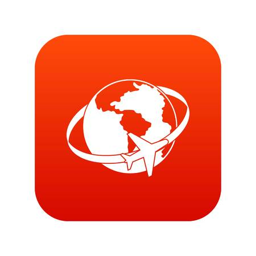
traveling around the world icon digital red for any design isolated on white background